San Cassiano Formation

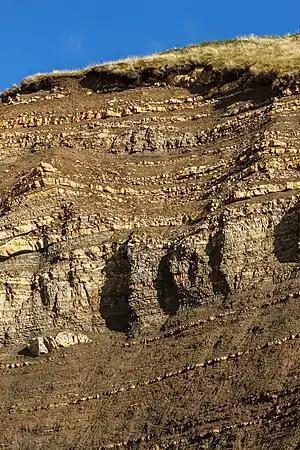
Outcrop of the San Cassiano Formation at the Hotel Mariaflora at the Sella Pass

The landscape of the Dolomites is dominated by Triassic carbonates, deposited from the Anisian to the Carnian. In the Lower Carnian (Julian) the percentages of carbonates increments due to the diminishing eustatic sea-level change. The last part of the reefal evolution is the development of patch reefs constituted by colonial corals (Scleractinia).